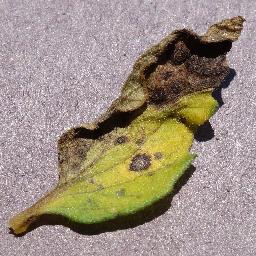
Label: Tomato___Septoria_leaf_spot